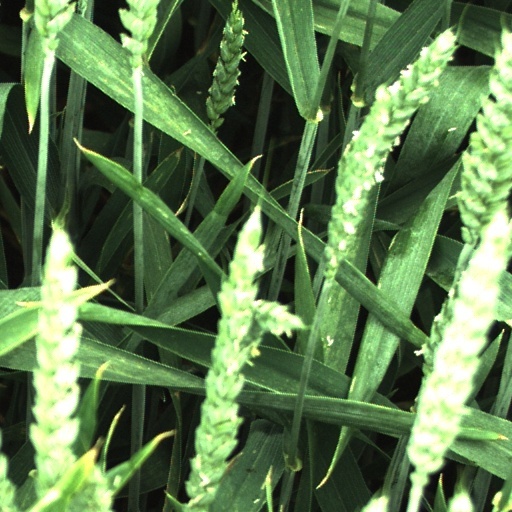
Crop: wheat